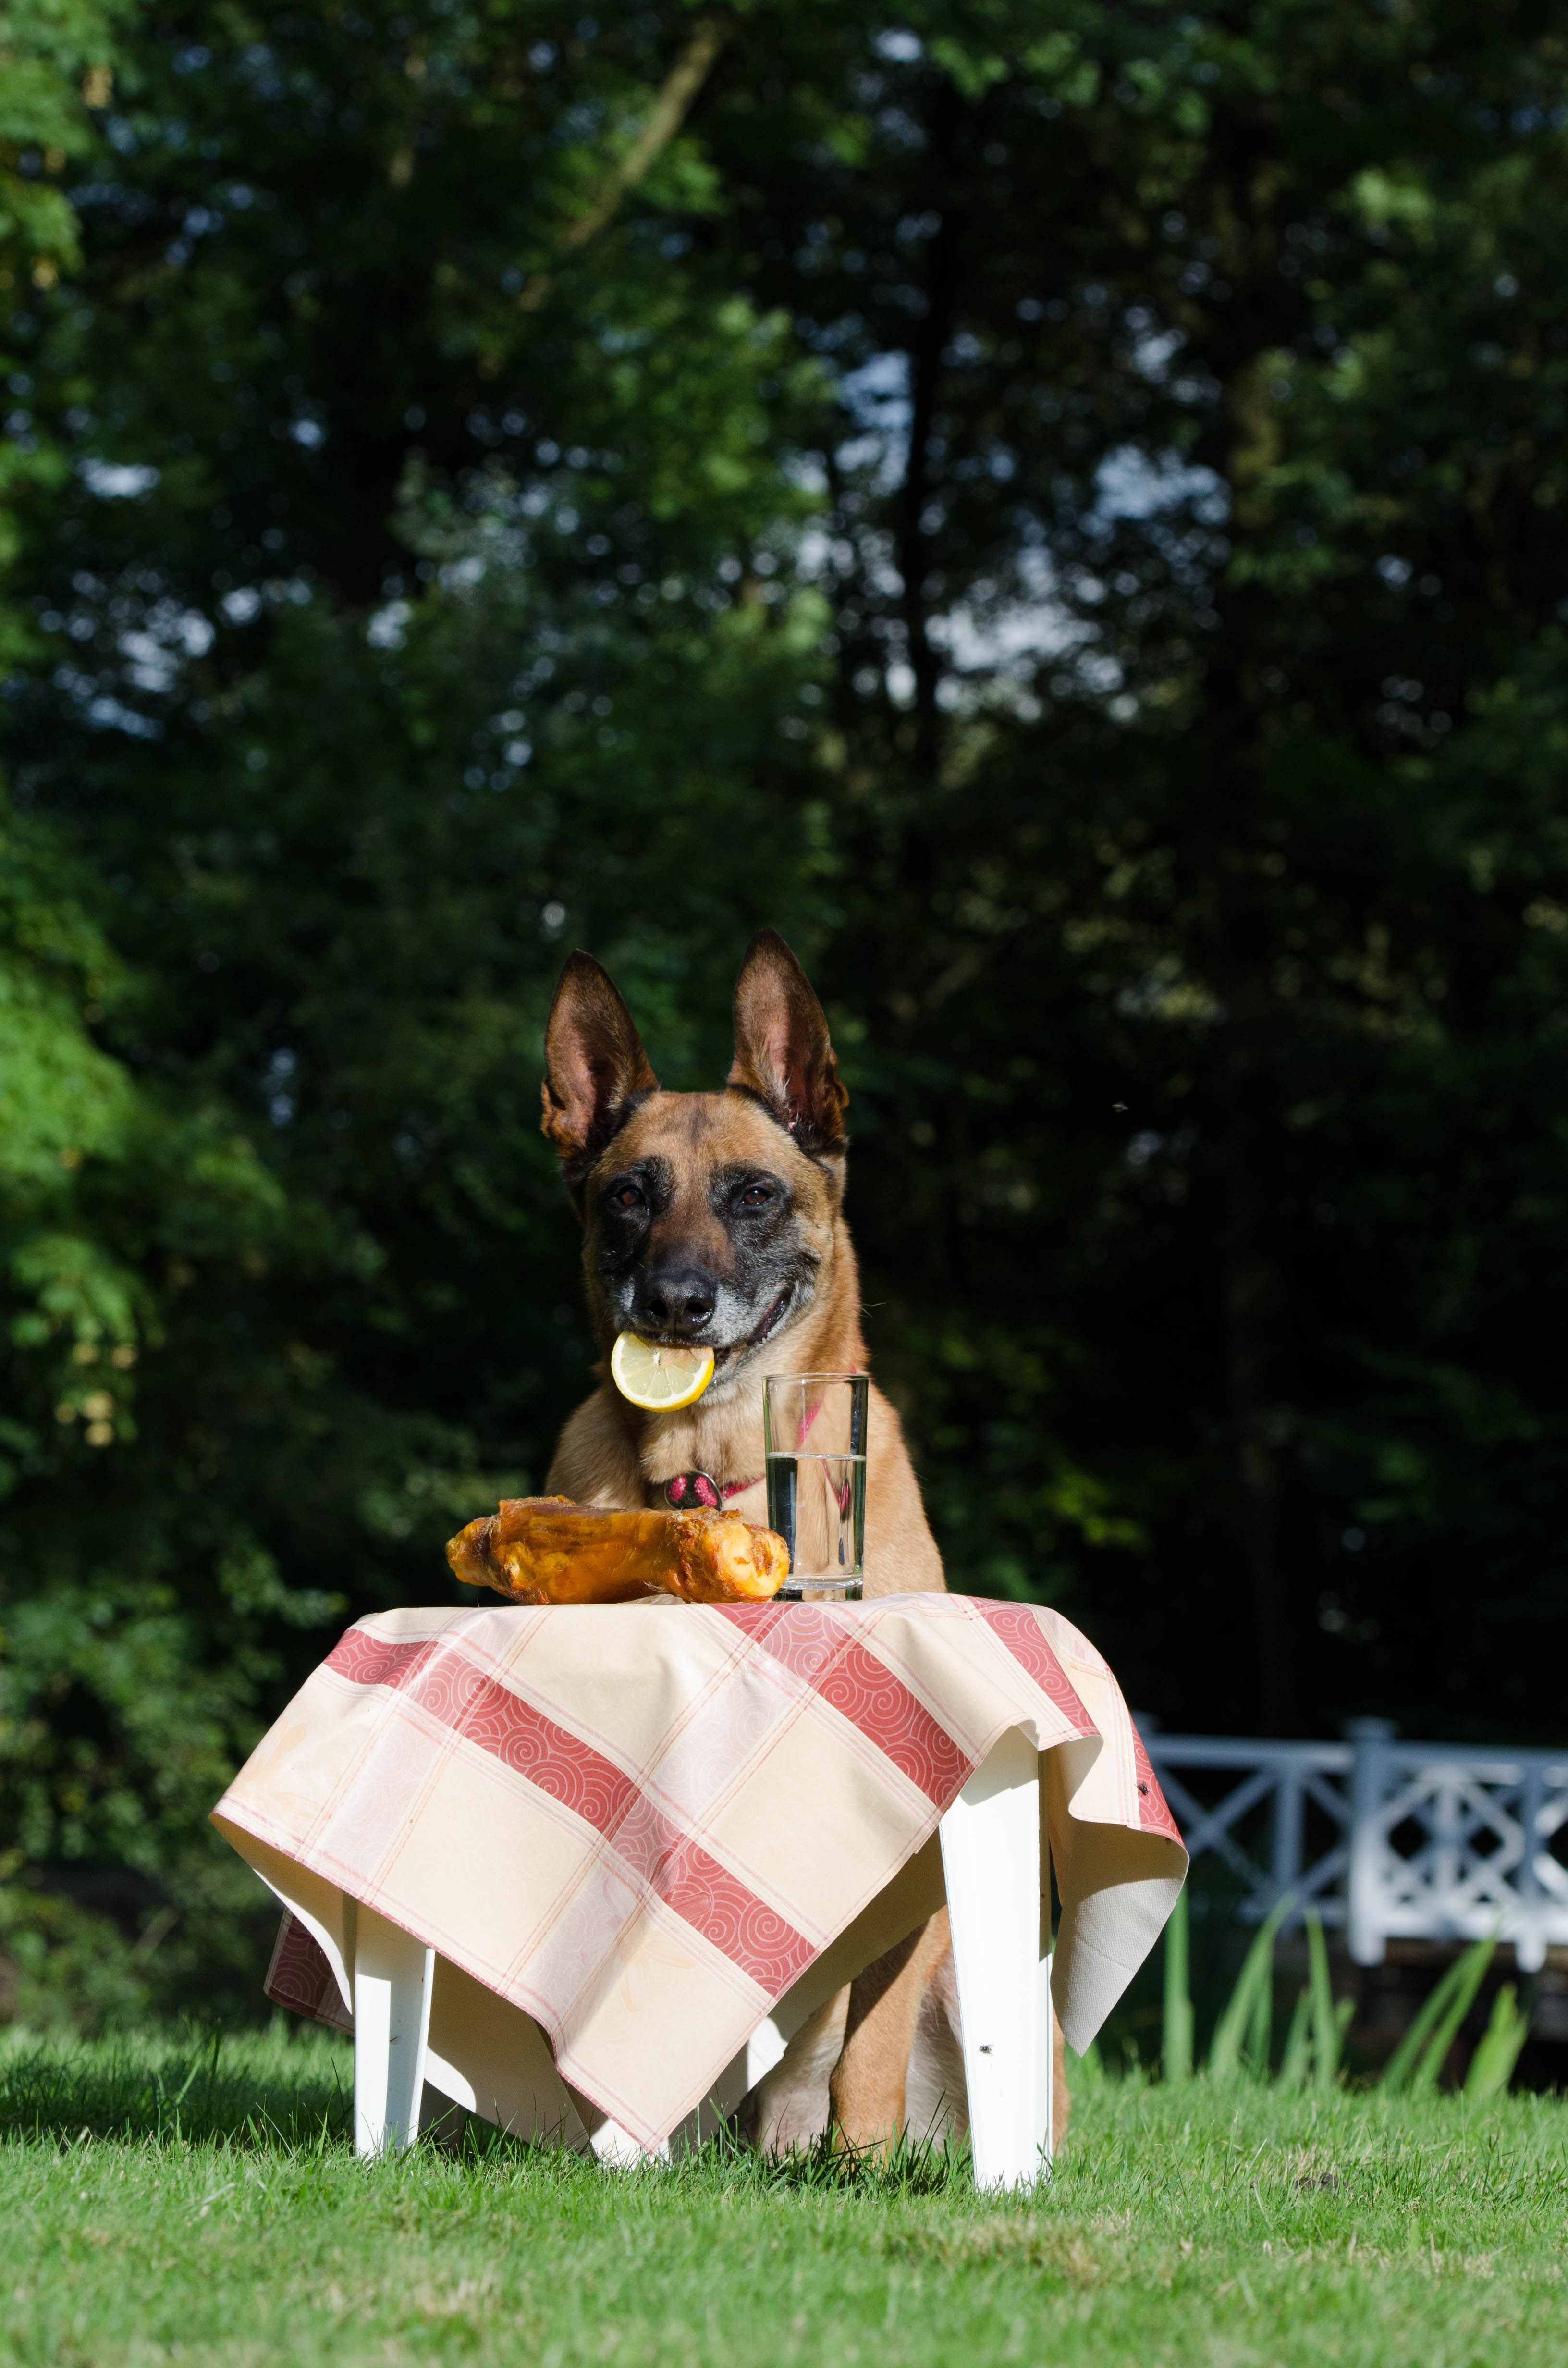
lawn, dog, summer, mammal, vertebrate, funny, trick, belgian shepherd dog, malinois, dog like mammal, dog trick, dog shows a trick, dog show trick